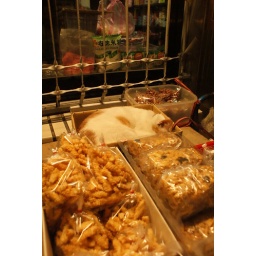
A cat in a box